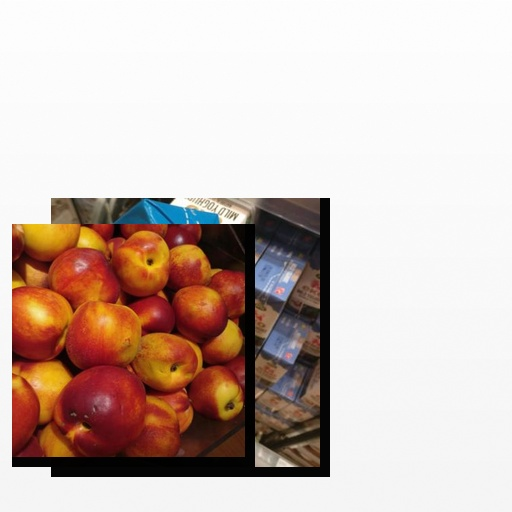
Food items: nectarine, yoghurt